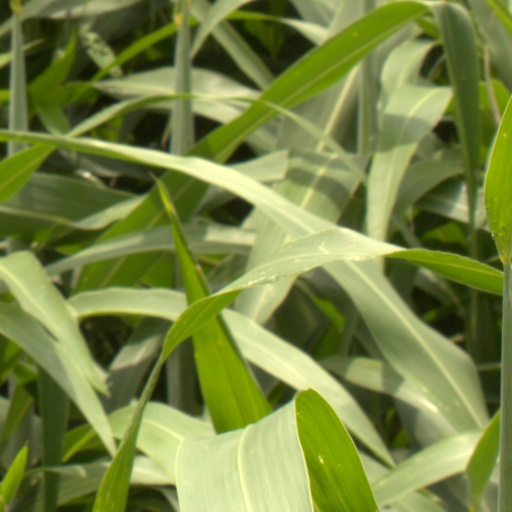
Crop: sorghum